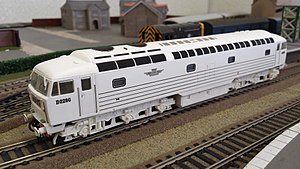
Heljan / Billedgalleri
Heljan er en dansk producent af modeljernbaner. Heljan producerede i begyndelsen fortrinsvis byggesæt til huse, men har siden udvidet produktionen til også at omfatte lokomotiver og vogne. Først i skala H0, hvor indledningsvis modellen af IC3 gjorde sig bemærket. Senere udvidedes med modeller i skala 00 og skala 0 til det engelske marked. I 2007 kom de første lokomotiver i stor skala i form af det danske kultlokomotiv litra MY til skala 0. Senere følger MY'en i skala 1.